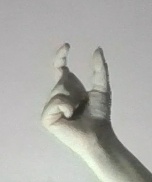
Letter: nun